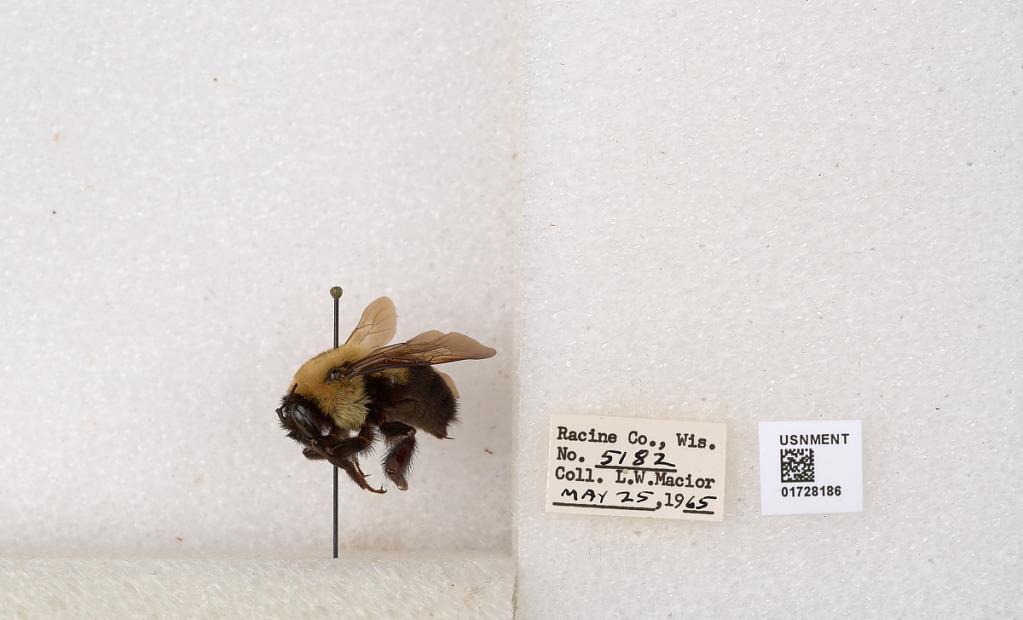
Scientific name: Bombus (Separatobombus) griseocollis (De Geer)
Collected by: L. Macior
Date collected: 1965-5-25
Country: United States
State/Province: Wisconsin
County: Racine
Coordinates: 42.7299, -87.8123